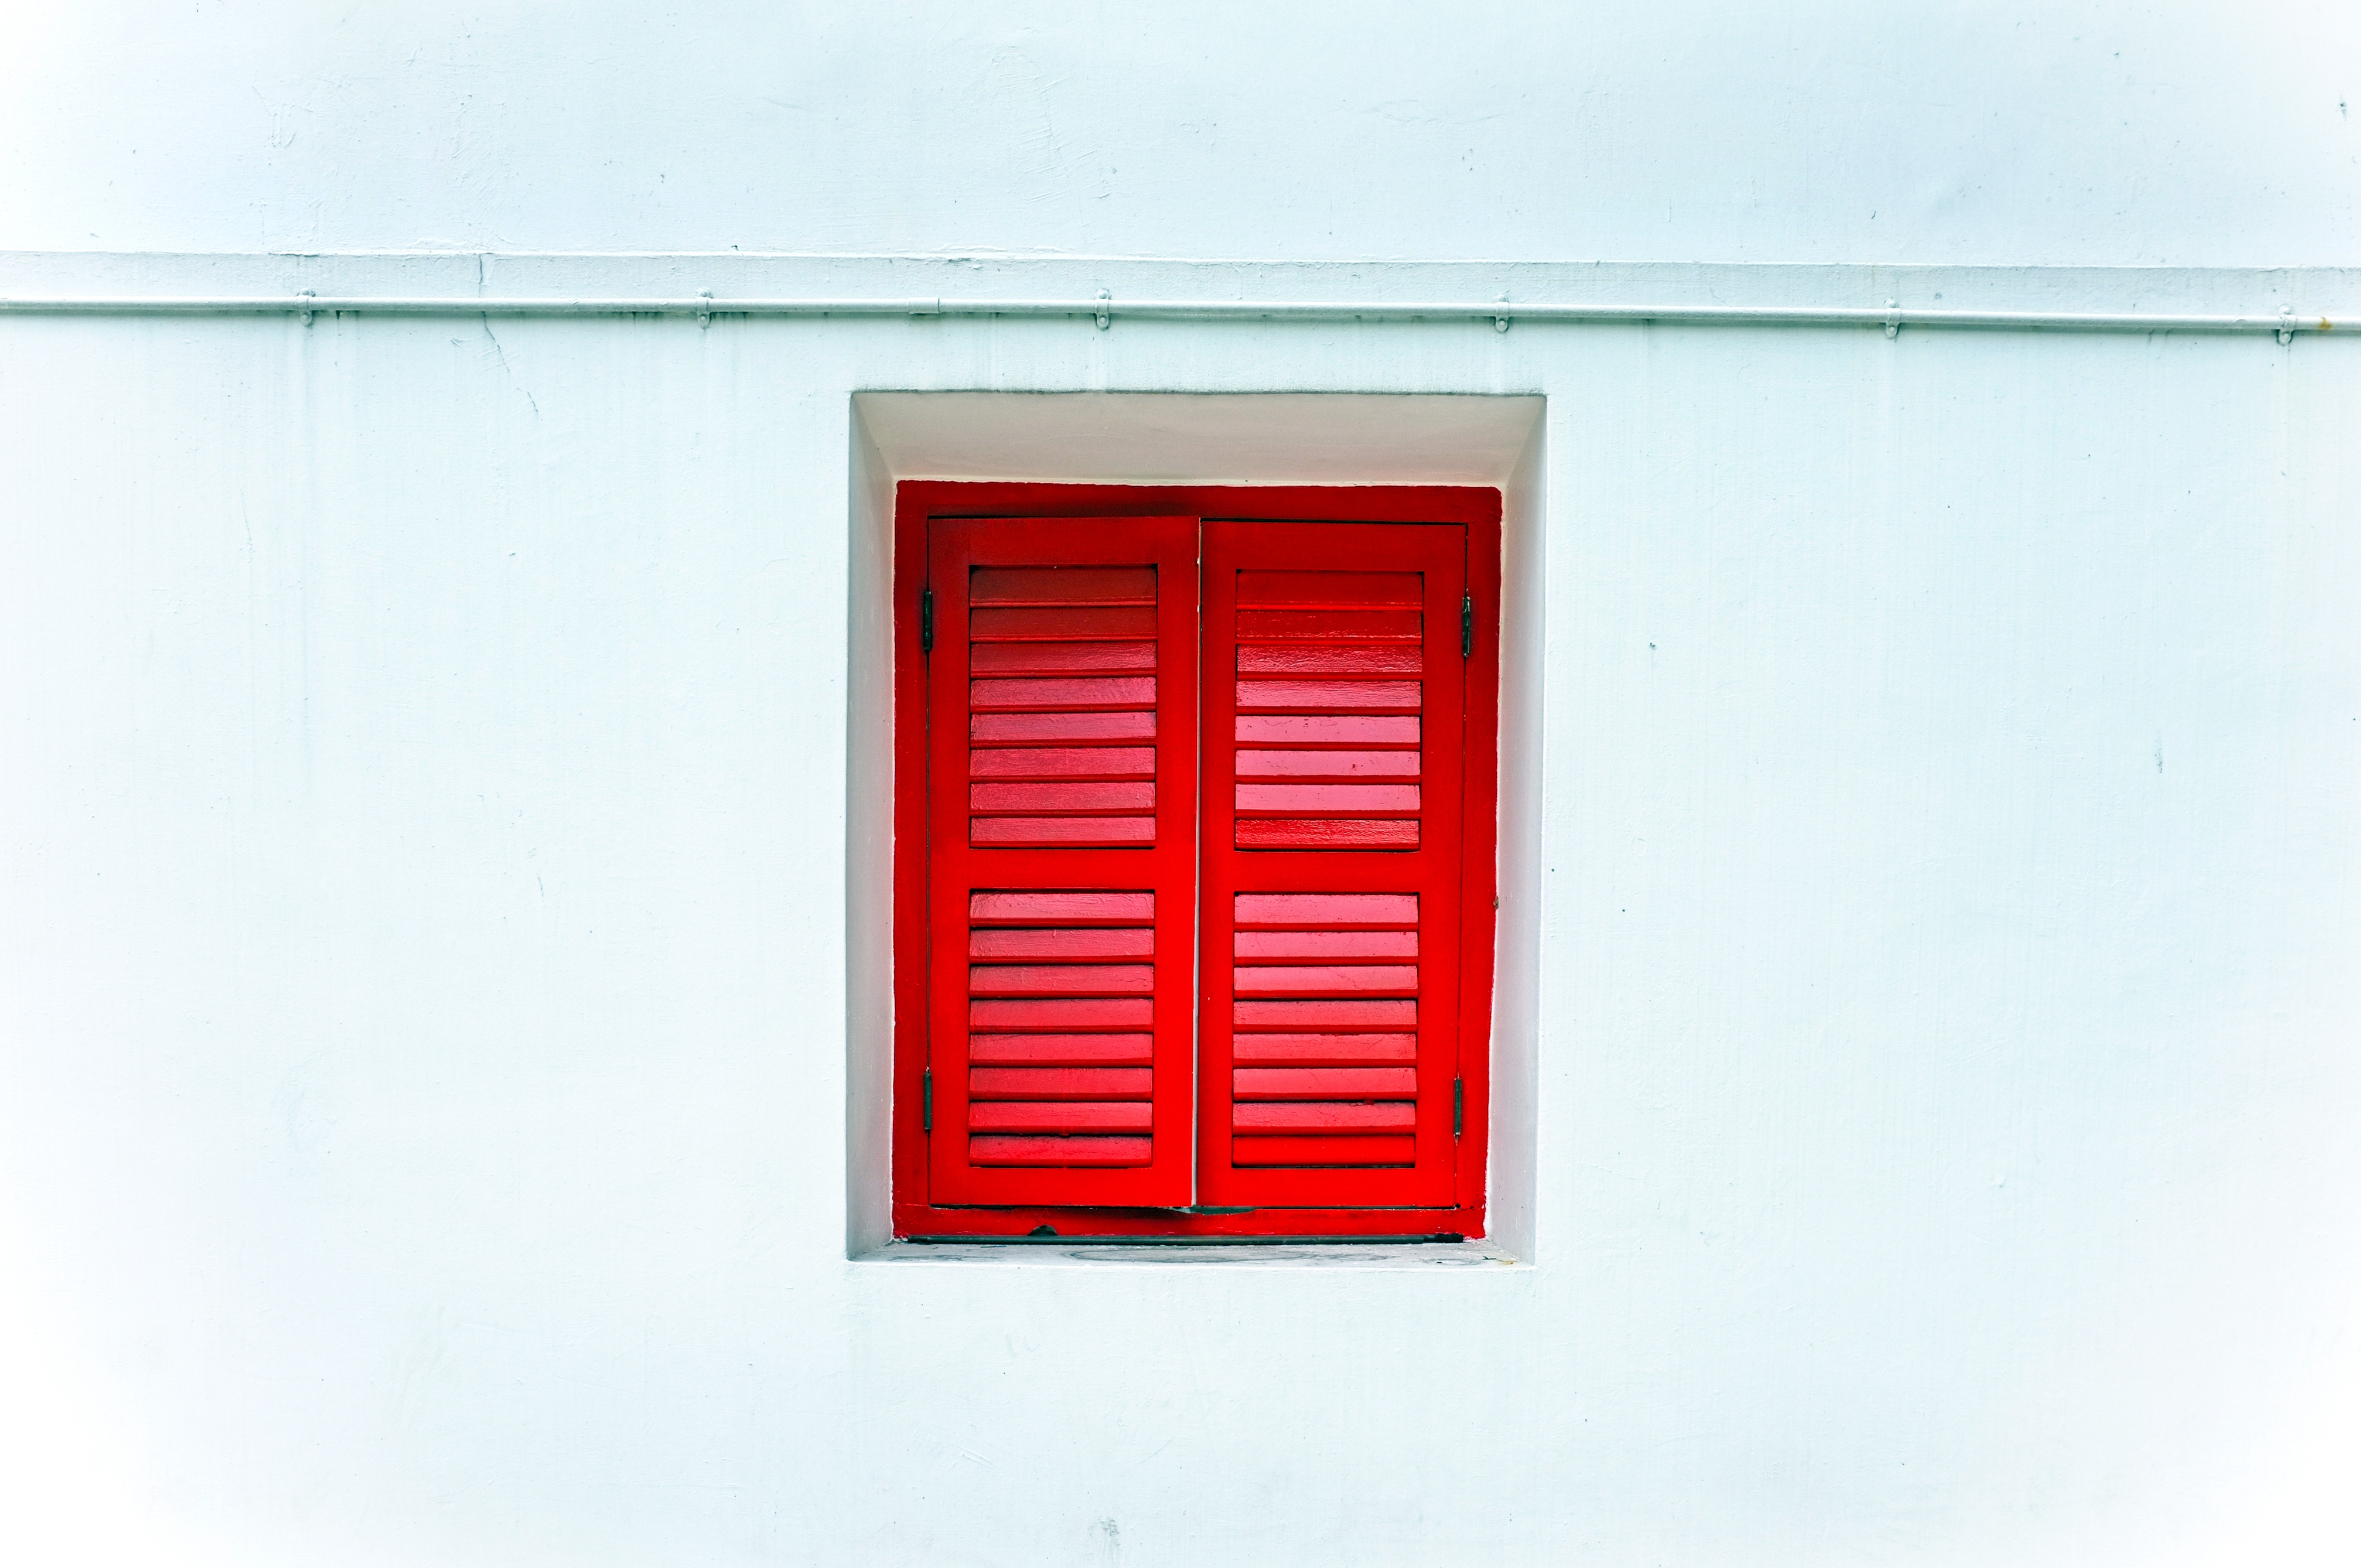
window, red, facade, door, interior design, window covering